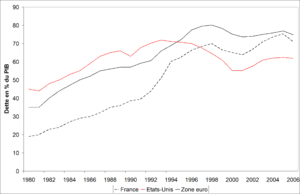
La dette publique est, dans le domaine des finances publiques, l'ensemble des engagements financiers pris sous formes d'emprunts par un État, ses collectivités publiques et ses organismes qui en dépendent directement.